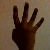
The image shows a hand gesture representing the number 4 in Indian Sign Language.